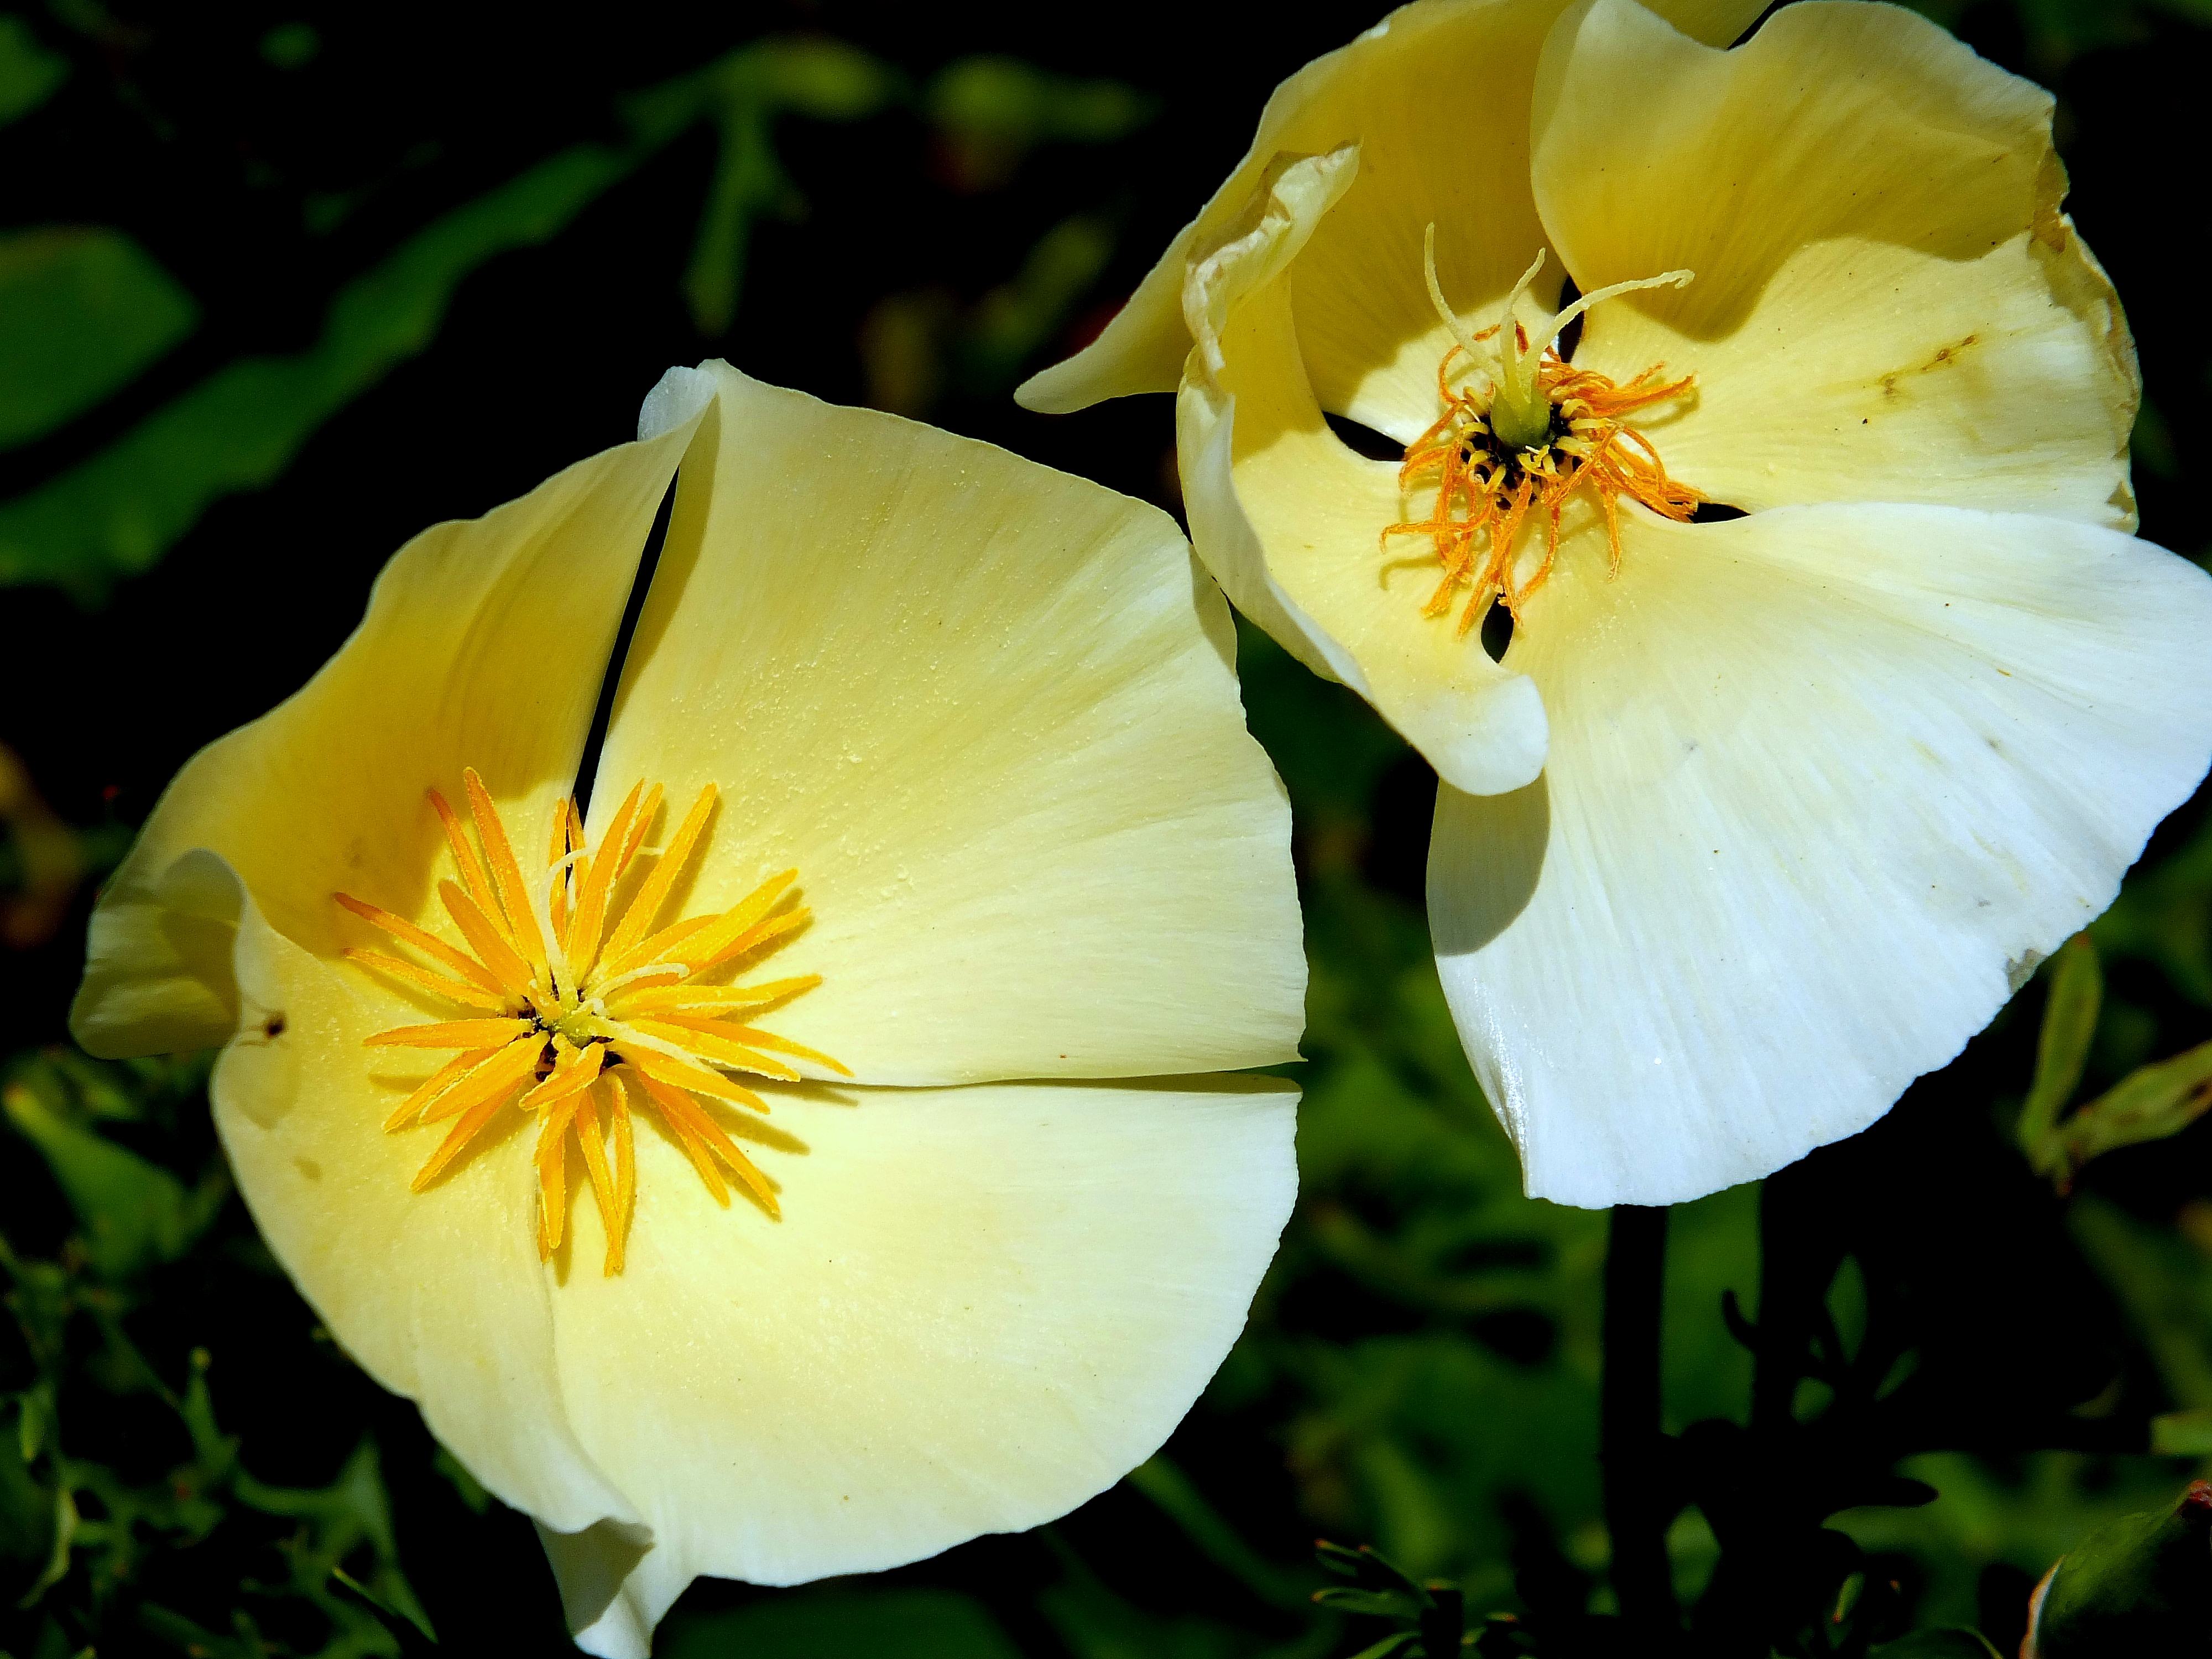
nature, blossom, plant, photography, flower, petal, macro, botany, yellow, flora, wildflower, flowers, close up, naturaleza, flores, galicia, pontevedra, espana, daylily, ggl1, gaby1, fujifilmxs1, macro photography, pontevedragaliciaespa a, flowering plant, plant stem, land plant, large flowered evening primrose, calochortus